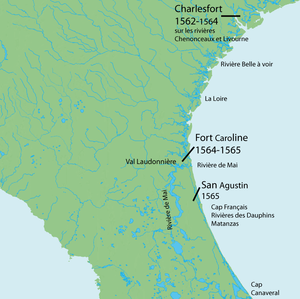
Frankrigs kolonisering af Amerika / Nordamerika / Fransk Florida
Kort over Fransk Florida
Frankrigs kolonisering af Amerika begyndte i det 16. århundrede og fortsatte de følgende århundreder, da Frankrig etablerede sig som en kolonimagt på den vestlige halvkugle. Frankrig grundlagde kolonier i store dele af det østlige Nordamerika, på flere caribiske øer og i Sydamerika. De fleste kolonier blev udviklet til at eksportere produkter som fisk, ris, sukker og pels.